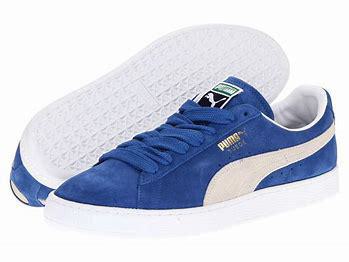
Brand: Puma
Model: Suede Classic